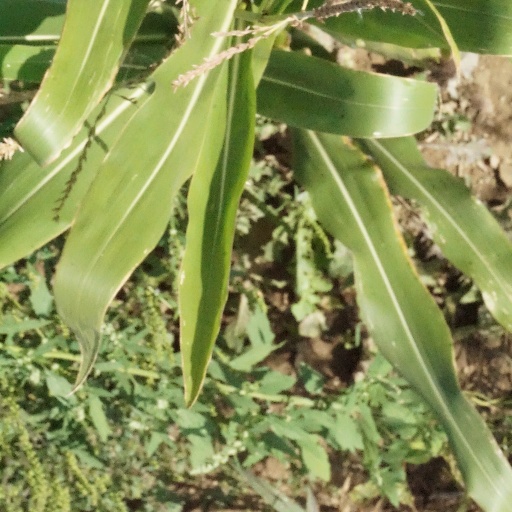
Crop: maize; corn